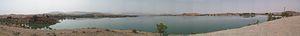
Cette page propose une liste de lacs au Maroc.